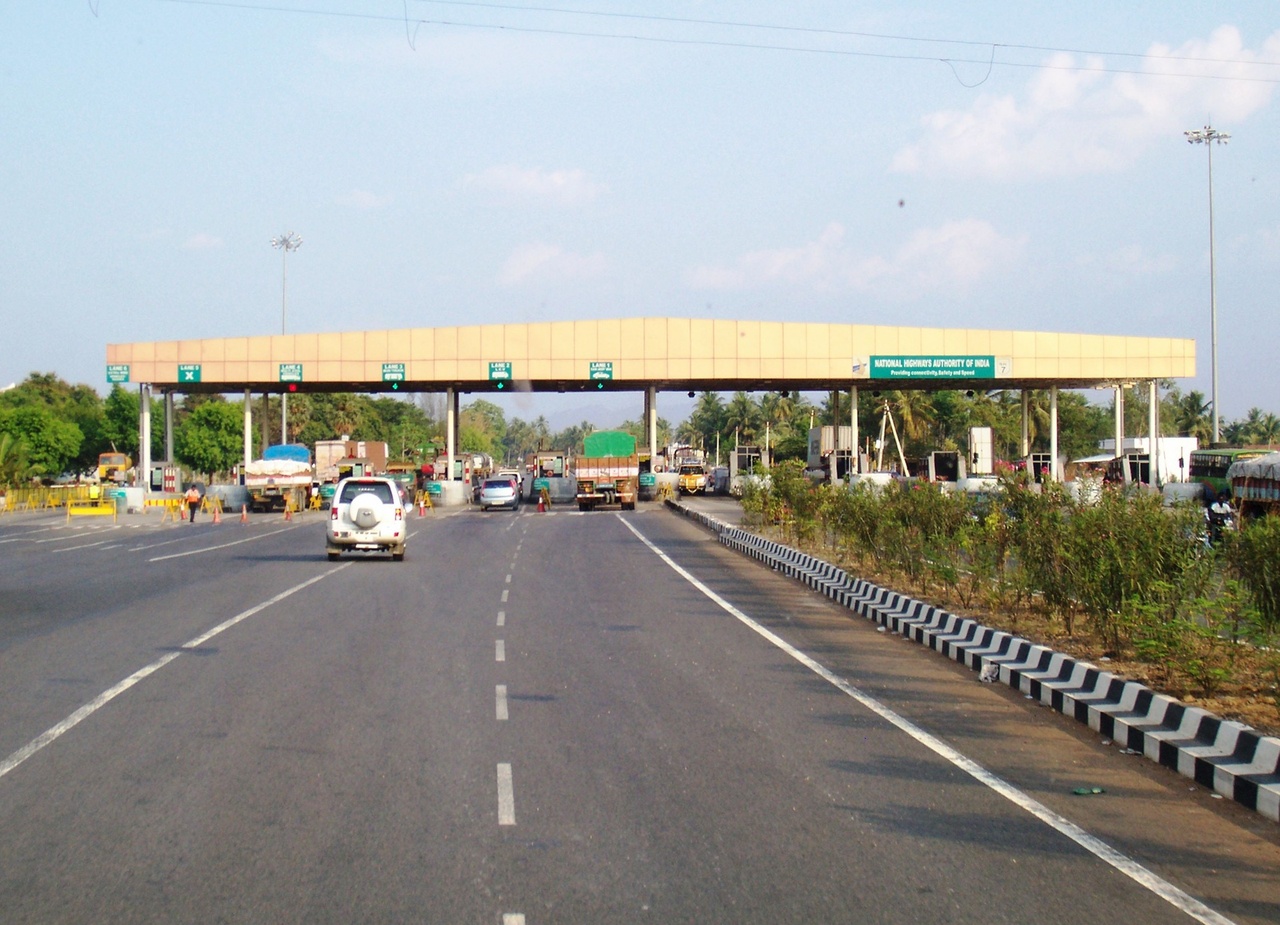
Omalur Toll Plaza.